Economy of Hungary

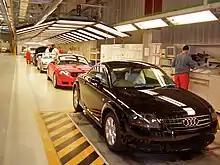
Final inspection of assembled Audi TT's in Győr

Hungary is a favoured destination of foreign investors of automotive industry resulting in the presence of General Motors (Szentgotthárd), Magyar Suzuki (Esztergom), Mercedes-Benz (Kecskemét), BMW (Debrecen), BYD (Szeged), and Audi factory (Győr) in Central Europe.